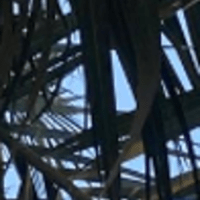
Label: Healthy sample